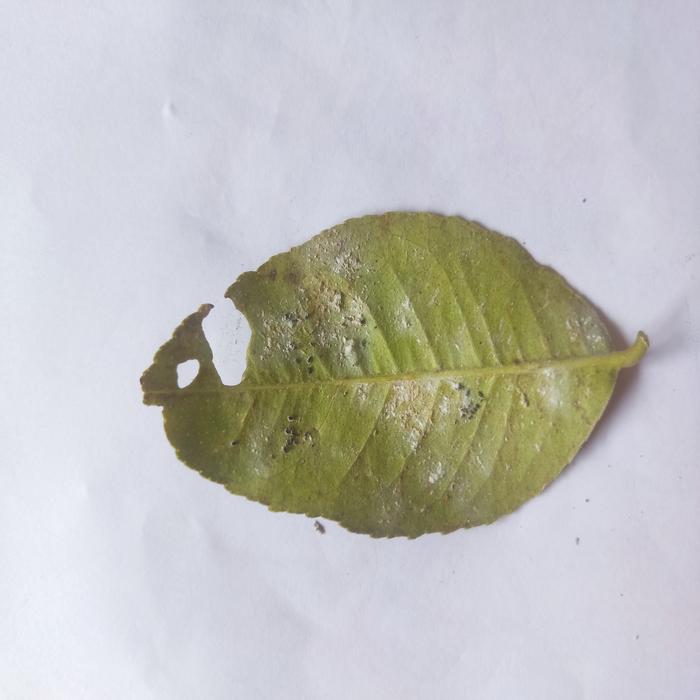
Crop: Lemon
Leaf condition: Sooty_Mold